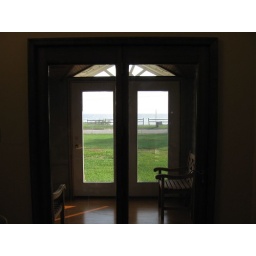
While in Baltimore, we stayed at a house across the street from the Chesapeake